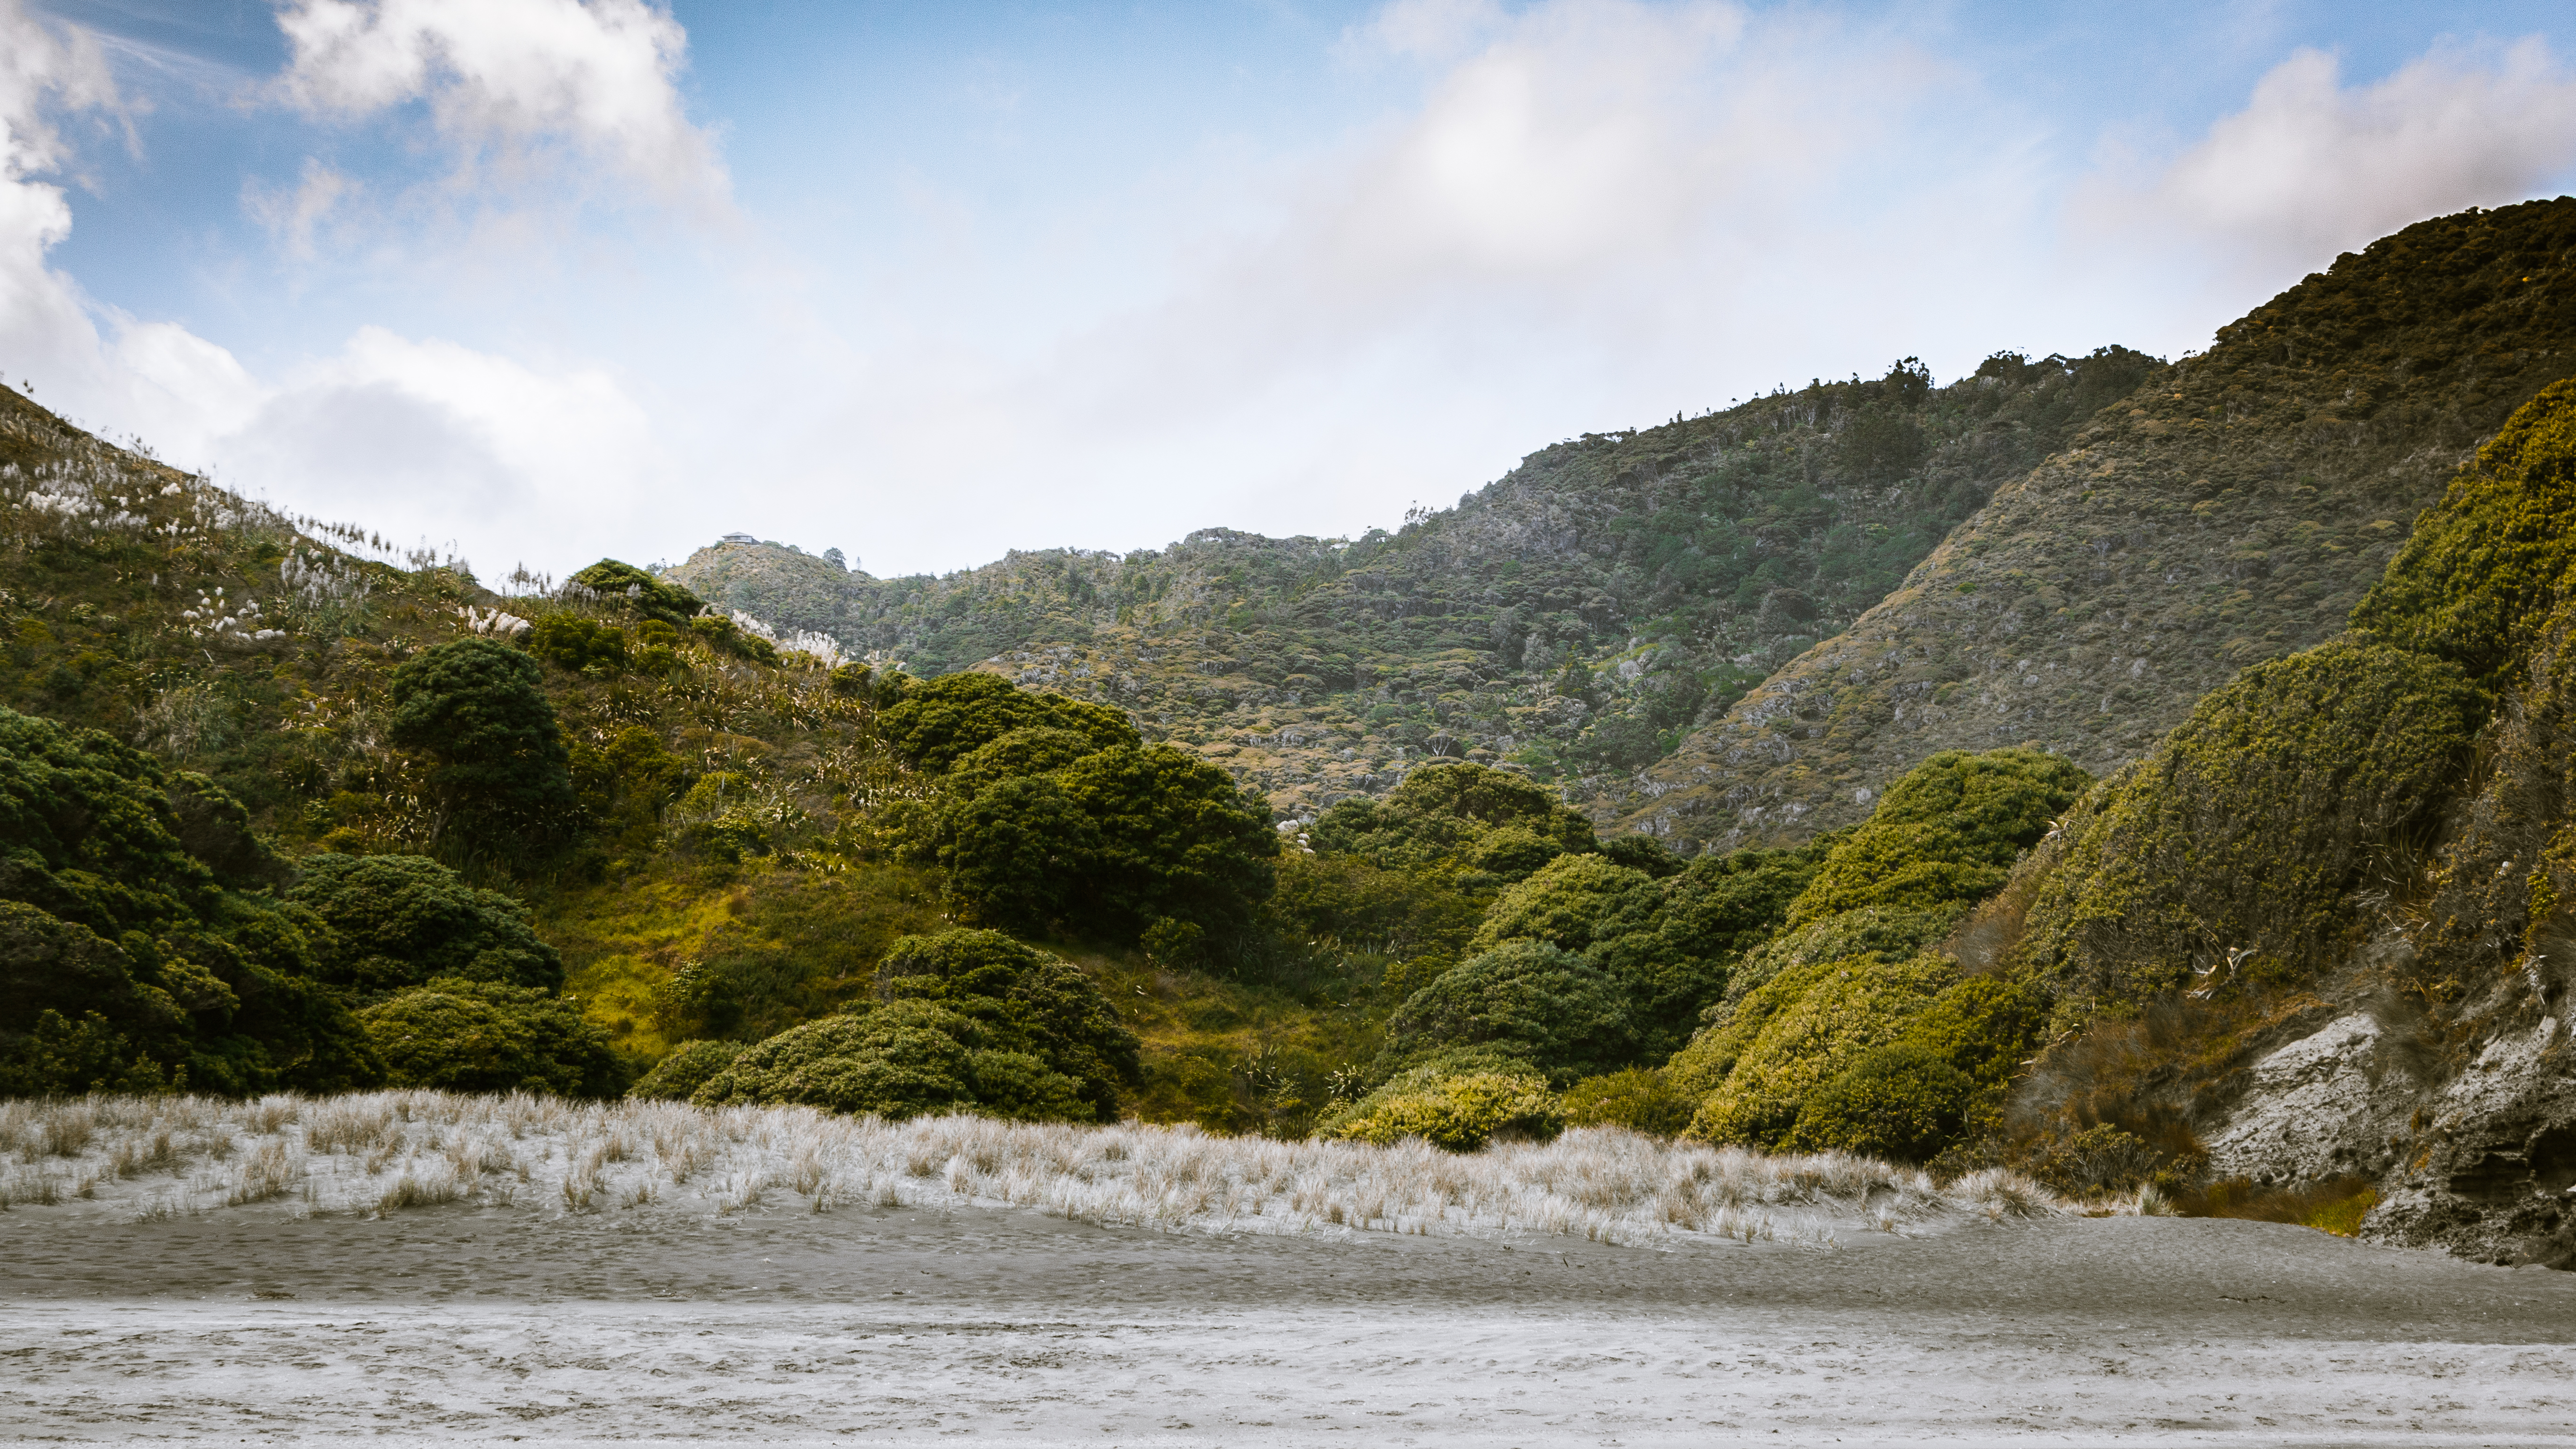
beach, landscape, sea, coast, water, nature, forest, sand, rock, wilderness, mountain, cloud, shore, lake, river, valley, mountain range, rapid, reservoir, body of water, loch, landform, geographical feature, mountainous landforms